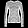
Label: Shirt